Auto rickshaw

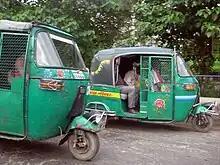
"CNGs" in Dhaka, Bangladesh

The auto rickshaw is used to provide transportation in cities all over Nigeria. Popularity and use varies across the country. In Lagos, for example, the "keke" (Hausa for bicycle) is regulated and transportation around the state's highways is prohibited while in Kano it's popularly known as "Adaidaita Sahu".